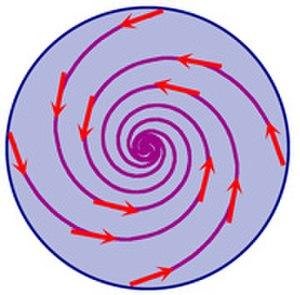
Considtions nécesssaires pour le théorème du point fixe de Brouwer (2).
En mathématiques, et plus précisément en topologie algébrique, le théorème du point fixe de Brouwer fait partie de la grande famille des théorèmes de point fixe, qui énoncent que si une fonction continue f vérifie certaines propriétés, alors il existe un point x₀ tel que f = x₀. La forme la plus simple du théorème de Brouwer prend comme hypothèse que la fonction f est définie sur un intervalle fermé borné non vide I et à valeurs dans I. Sous une forme plus générale, la fonction est définie sur un convexe compact K d'un espace euclidien et à valeurs dans K.